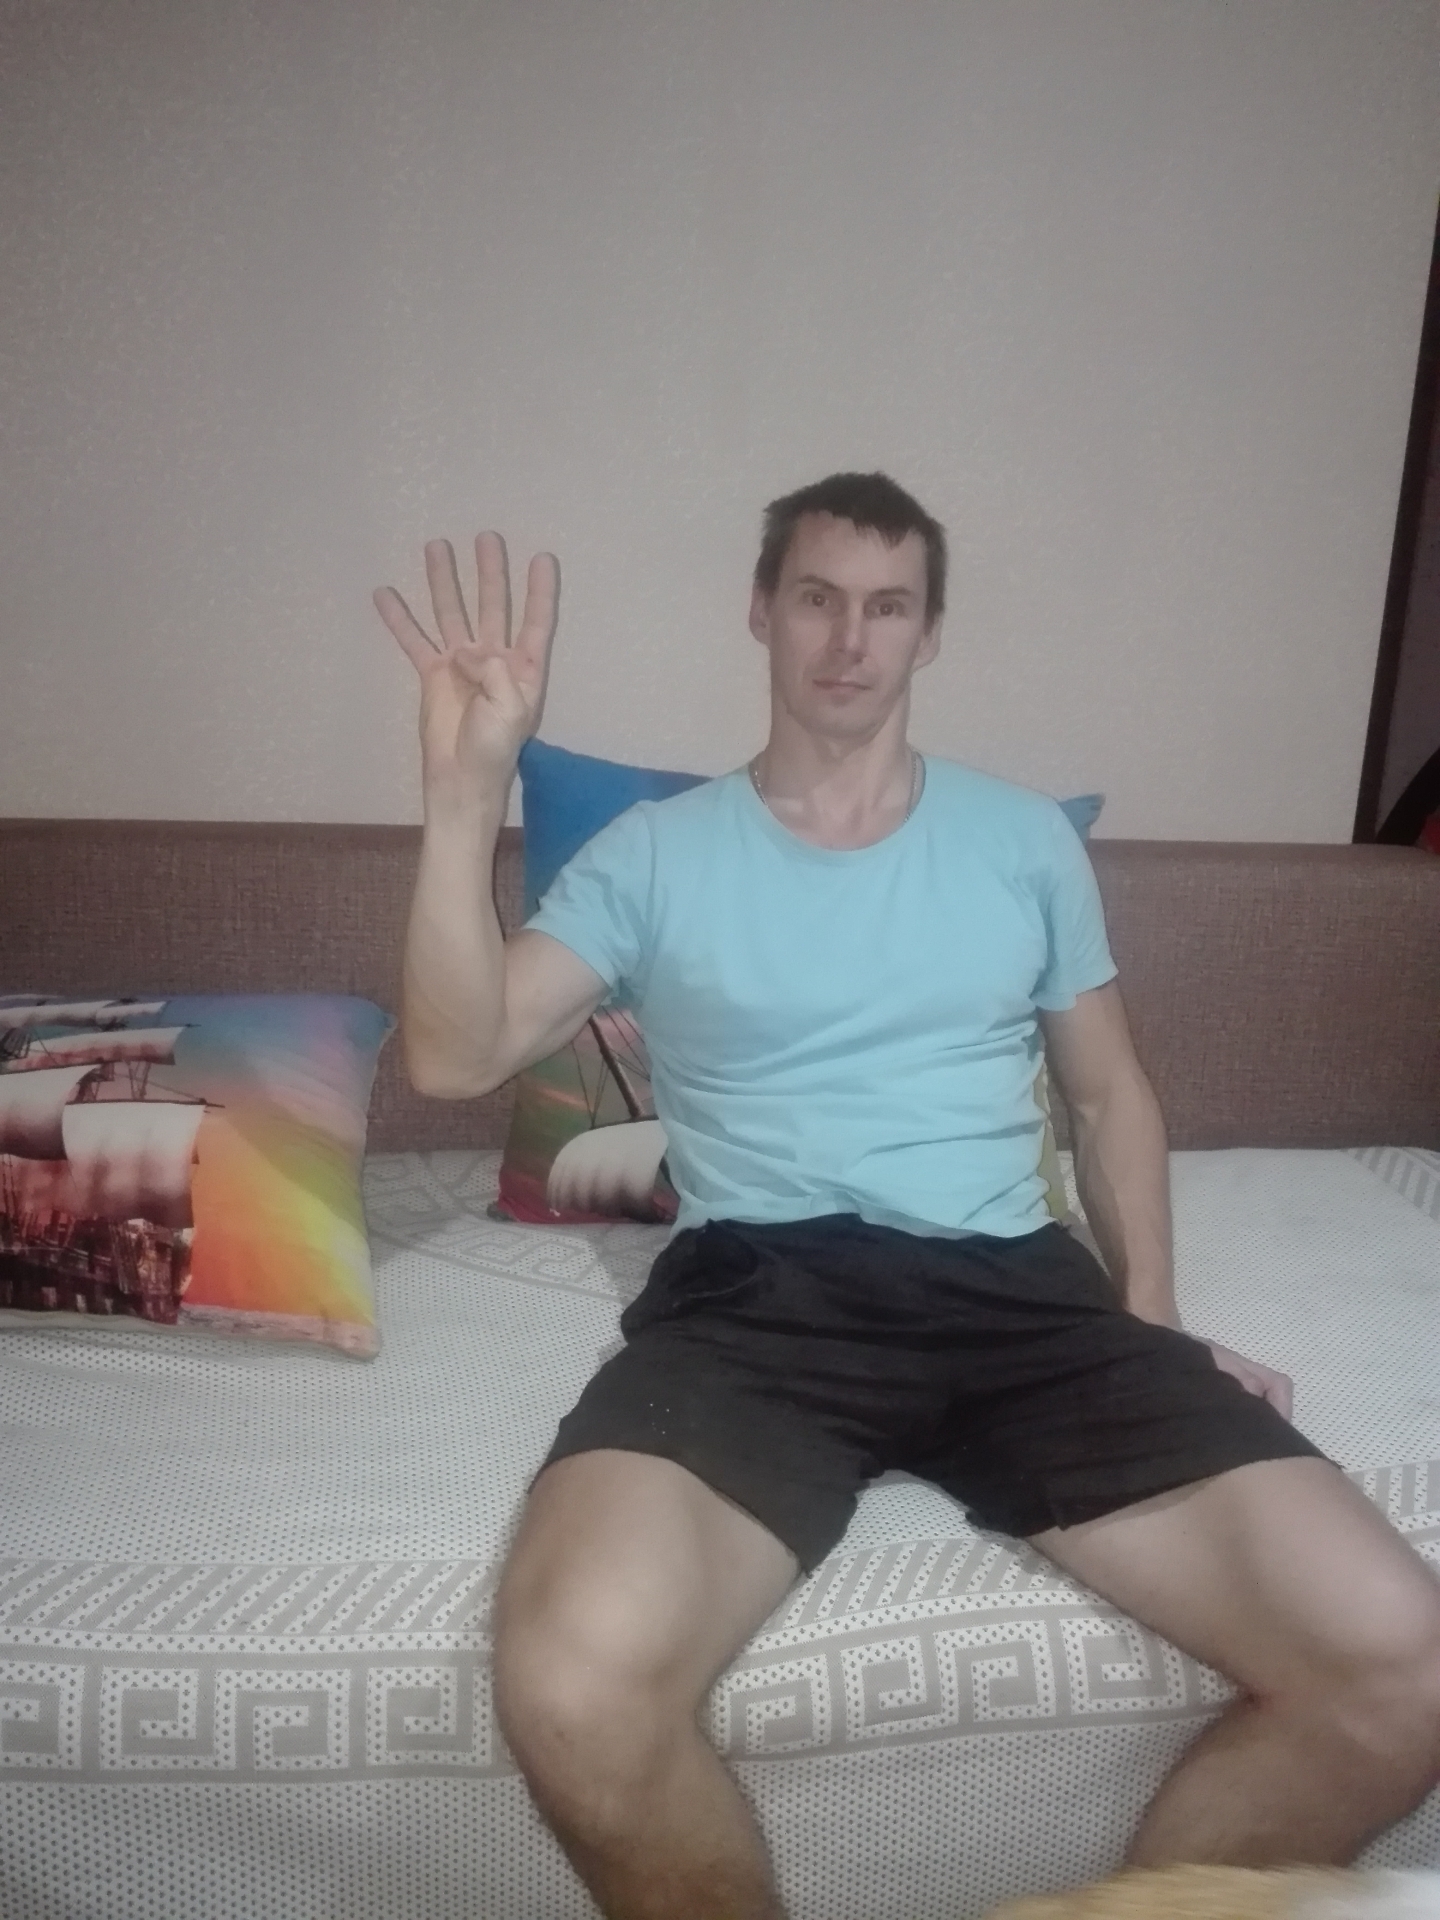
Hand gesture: four